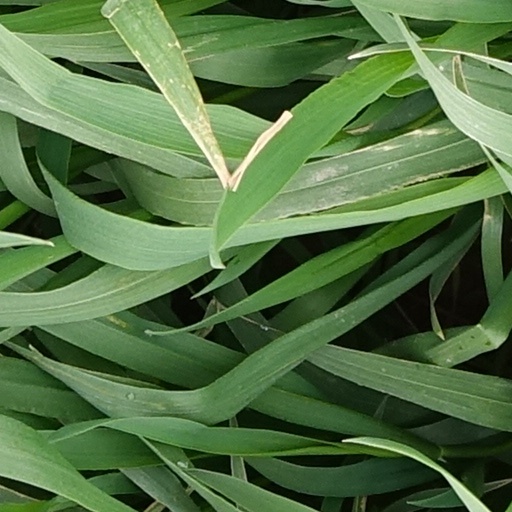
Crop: wheat